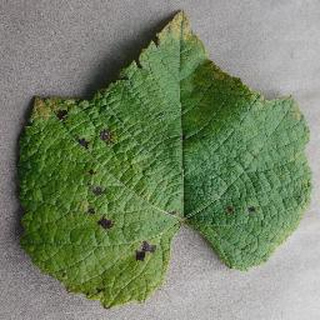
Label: grape_leaf_blight